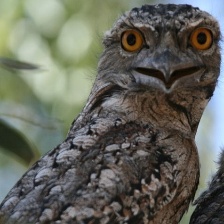
Species: TAWNY FROGMOUTH
Scientific name: PODARGUS STRIGOIDES